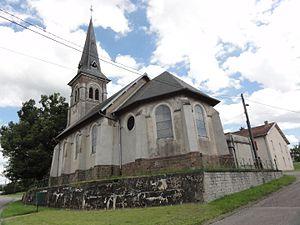
Blémerey (M-et-M) église
Blémerey est une commune française située dans le département de Meurthe-et-Moselle en région Grand Est.